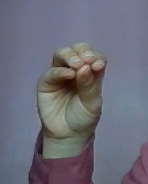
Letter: ha